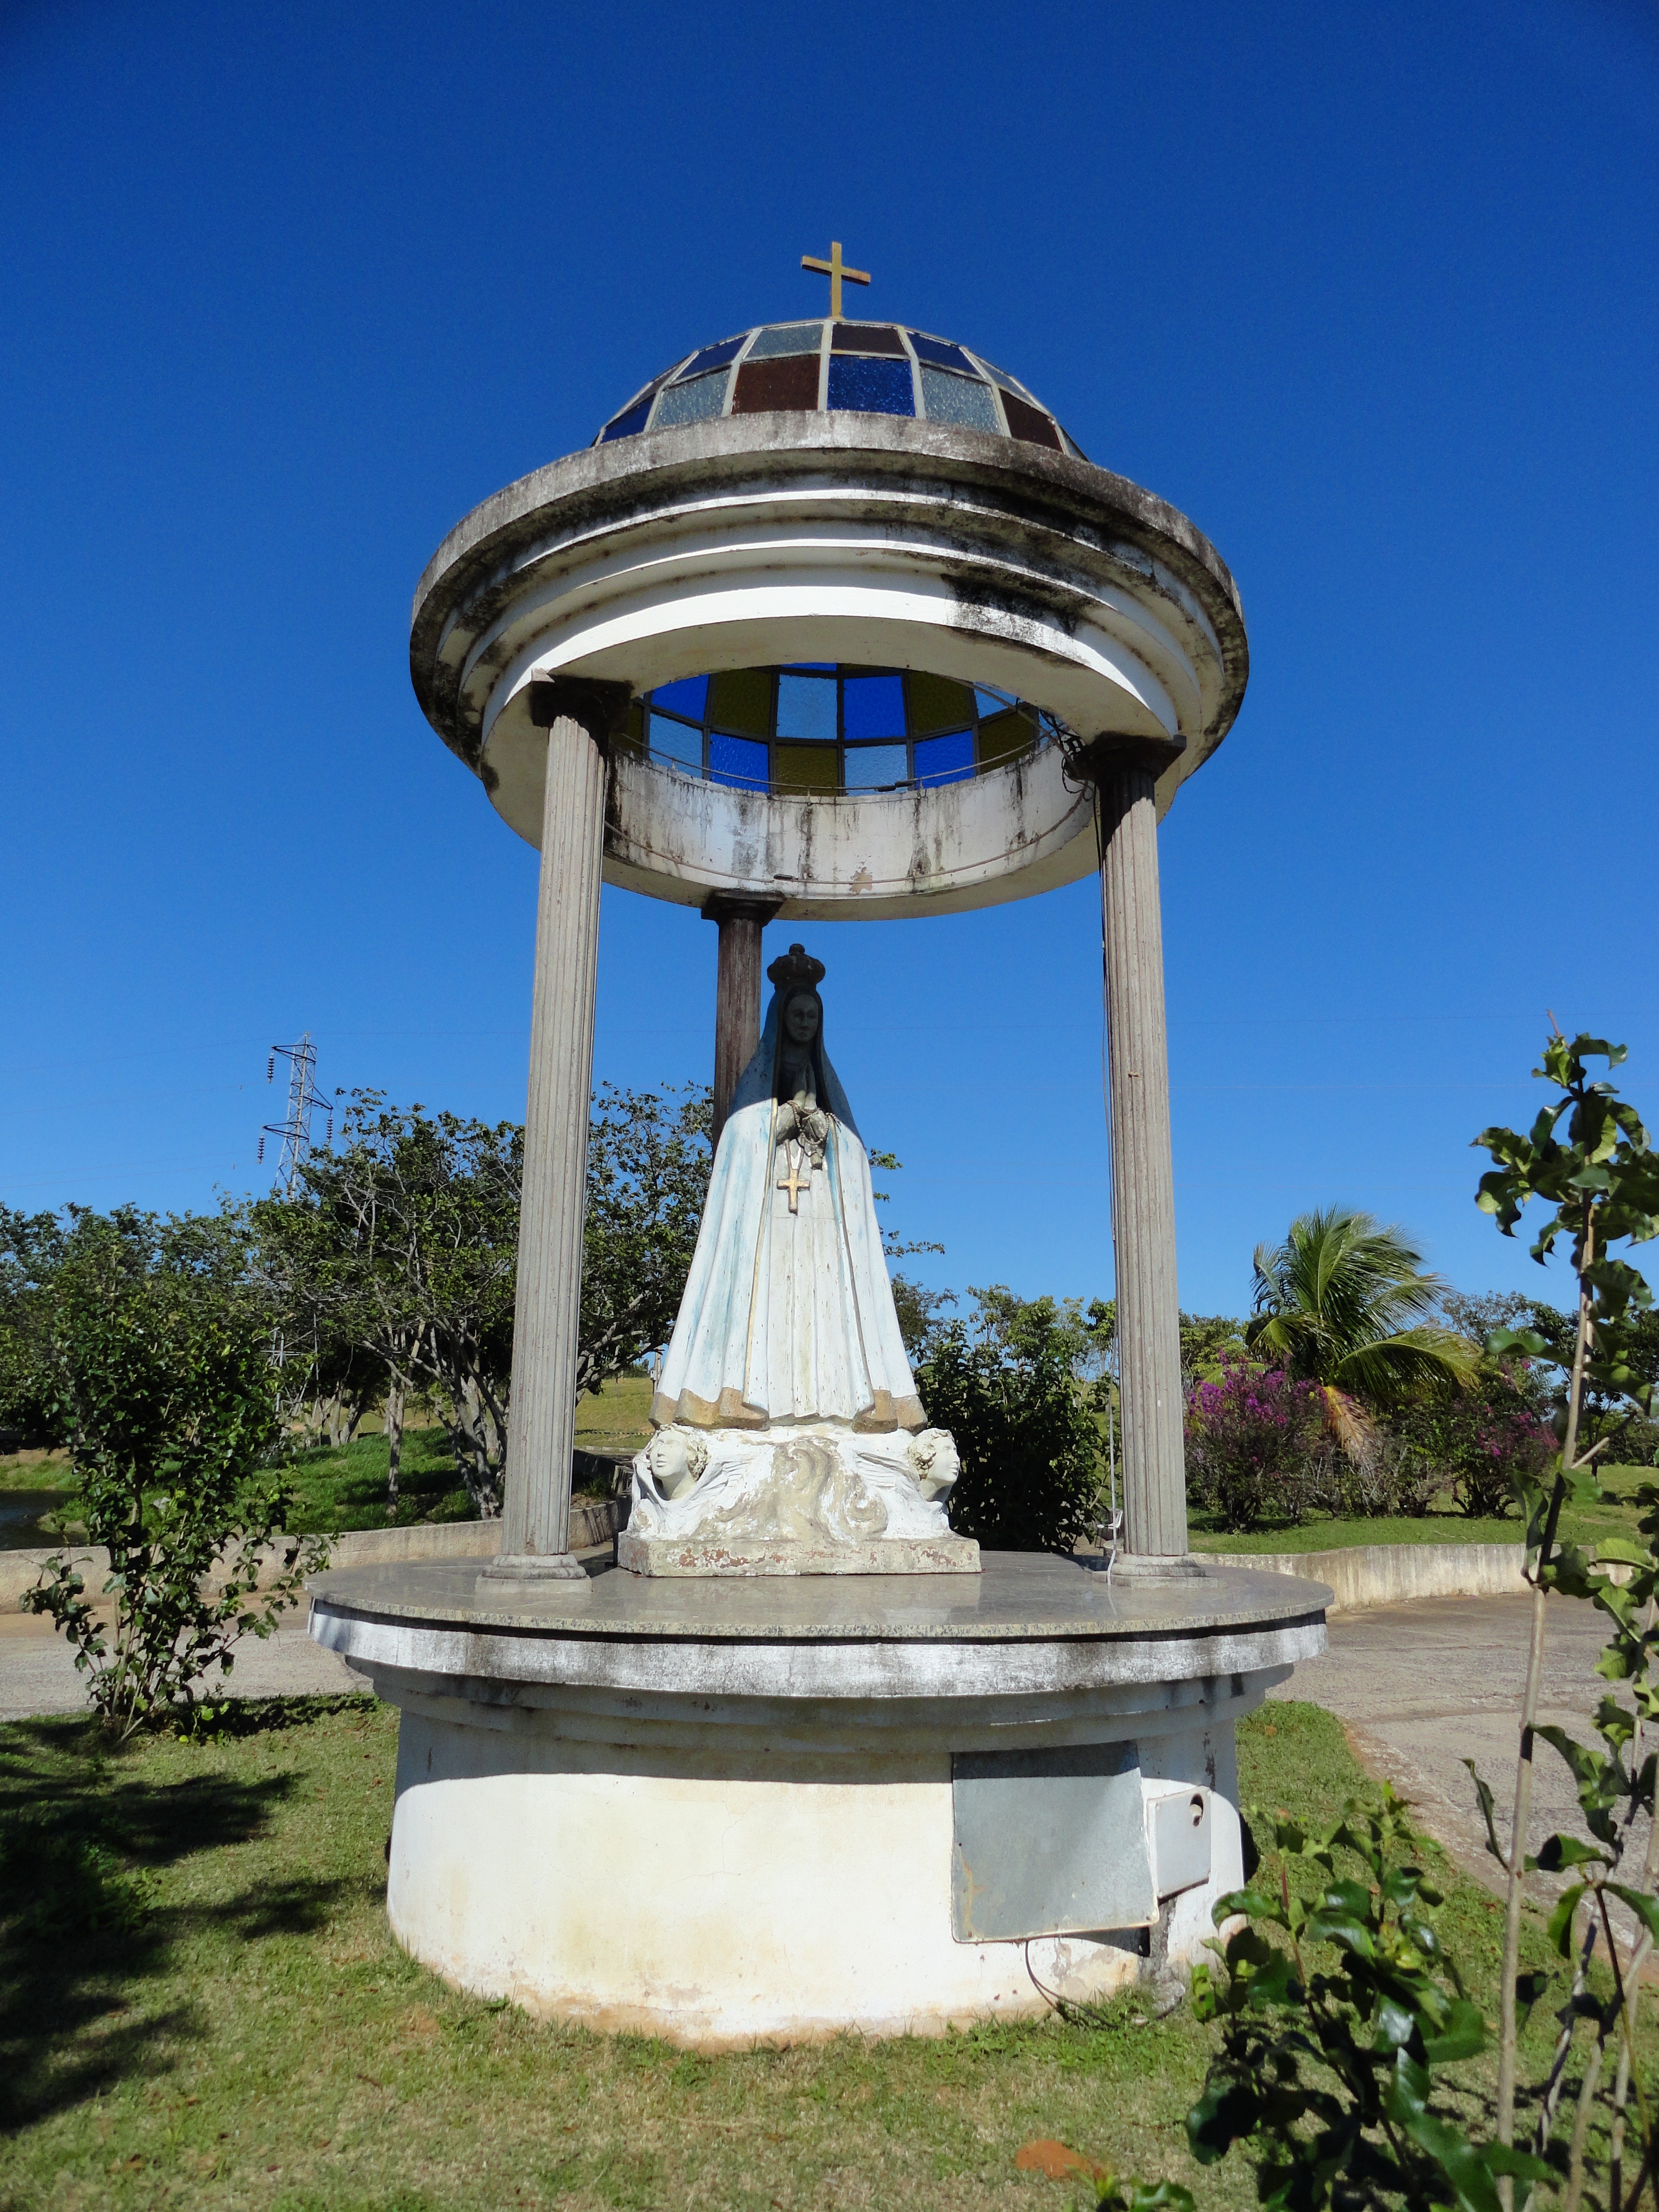
monument, statue, tower, peace, religion, landmark, church, tourism, santa, catholic, faith, shrine, santos, spirit, brazil, baroque, our lady